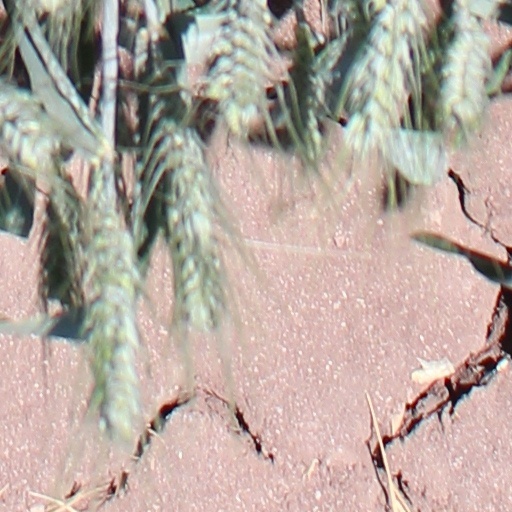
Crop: wheat